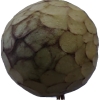
Label: cherimoya